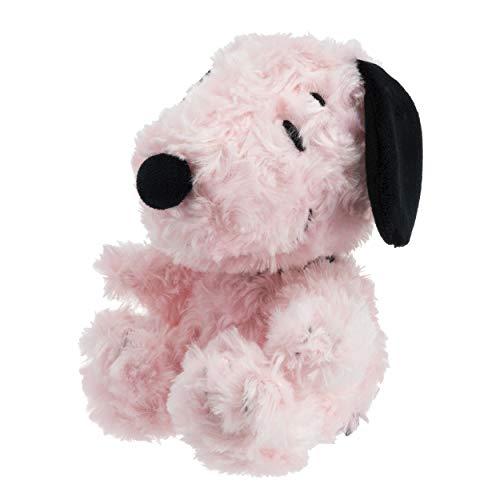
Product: Hallmark Light Pink Fluffy Plush Peanuts Snoopy
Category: Toys & Games | Stuffed Animals & Plush Toys | Stuffed Animals & Teddy Bears
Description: Pure delight Everyone's favorite Peanuts character is irresistible in his light Pink color This Snoopy is Super soft and extra plush and furry.
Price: $9.99
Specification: ProductDimensions:3.9x3.9x6.1inches|ItemWeight:2.88ounces|ShippingWeight:2.88ounces(Viewshippingratesandpolicies)|ASIN:B08158QGQ1|Itemmodelnumber:6MJB3194|Manufacturerrecommendedage:3yearsandup